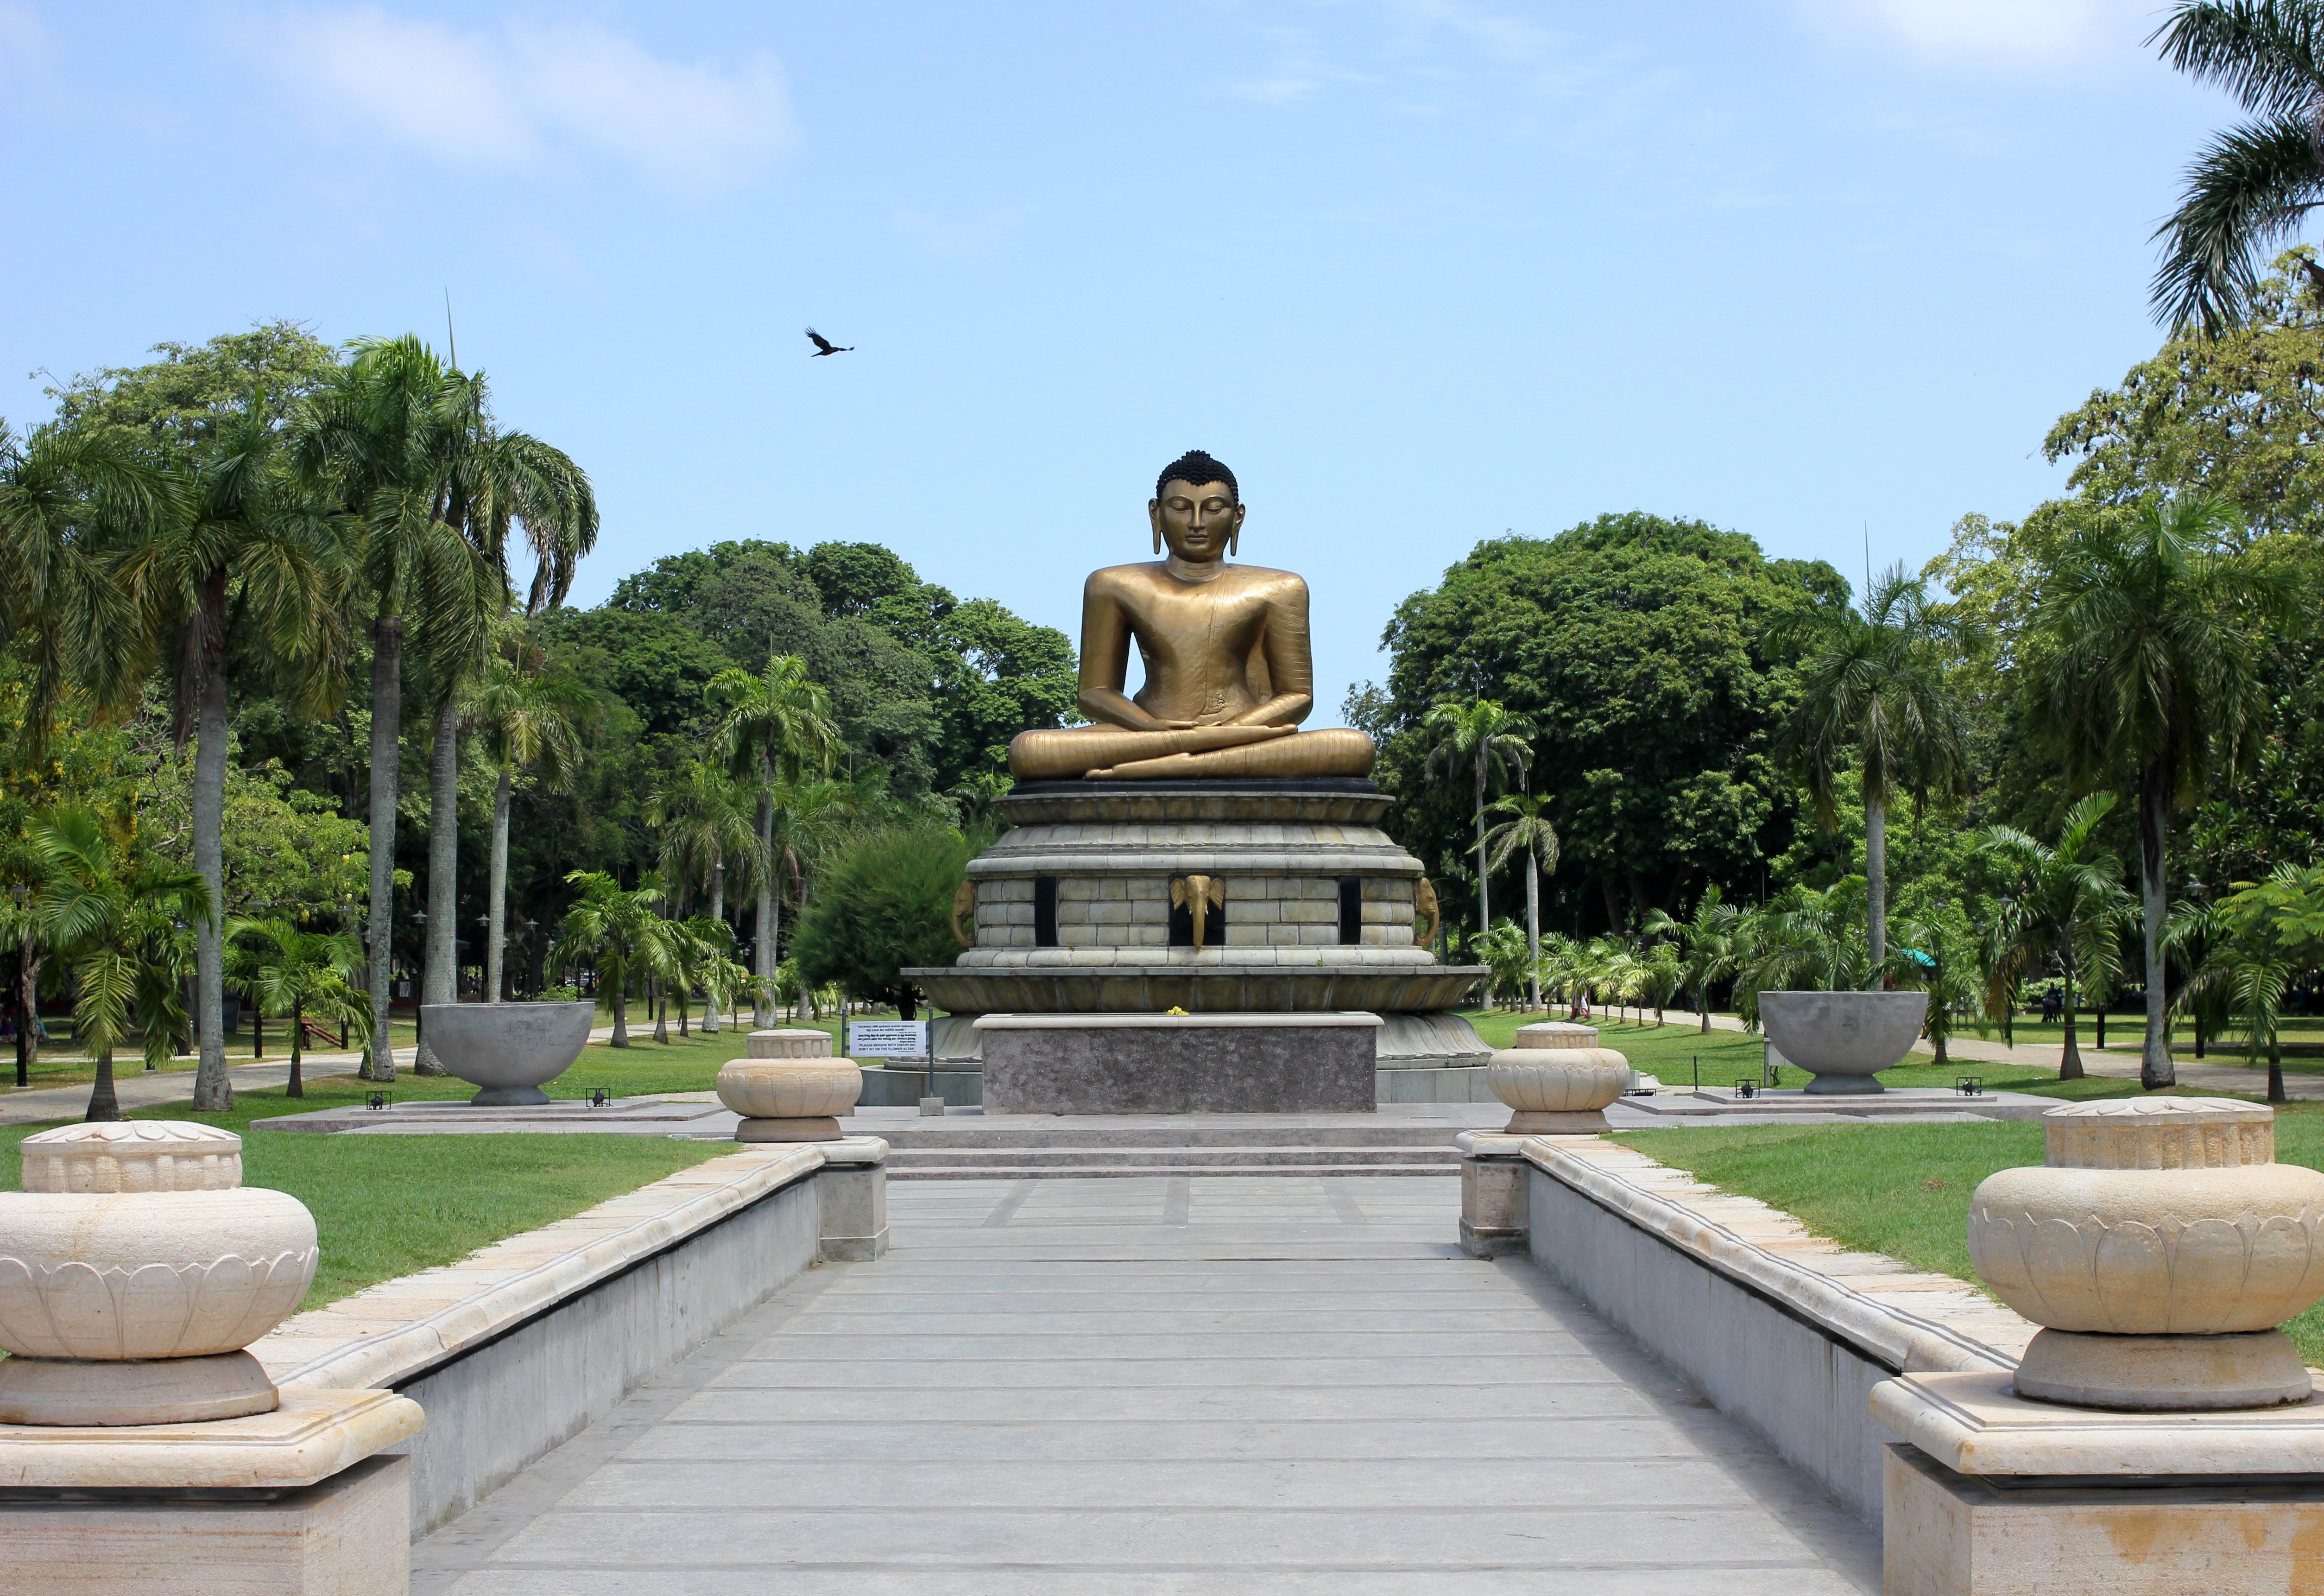
monument, statue, garden, temple, estate, wat, reflecting pool